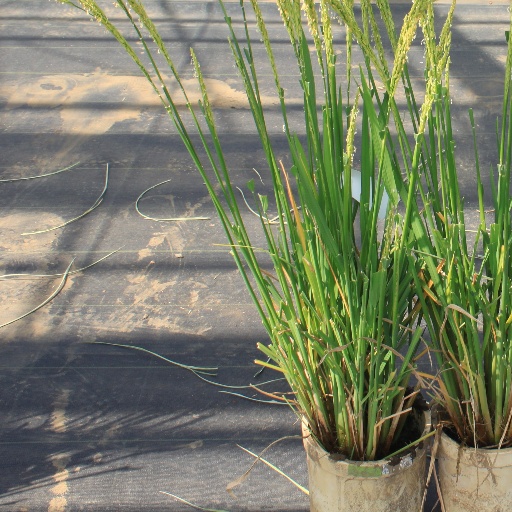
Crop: rice